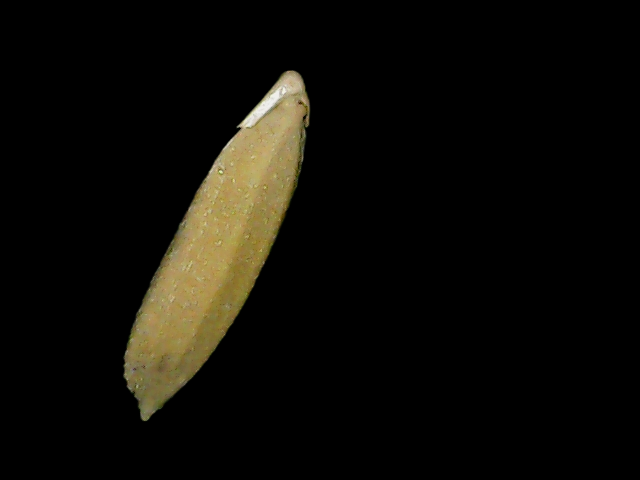
Rice variety: Bd85